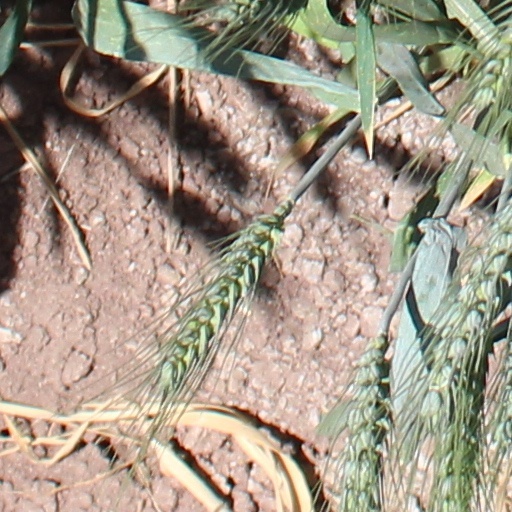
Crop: wheat